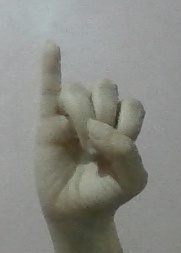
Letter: meem